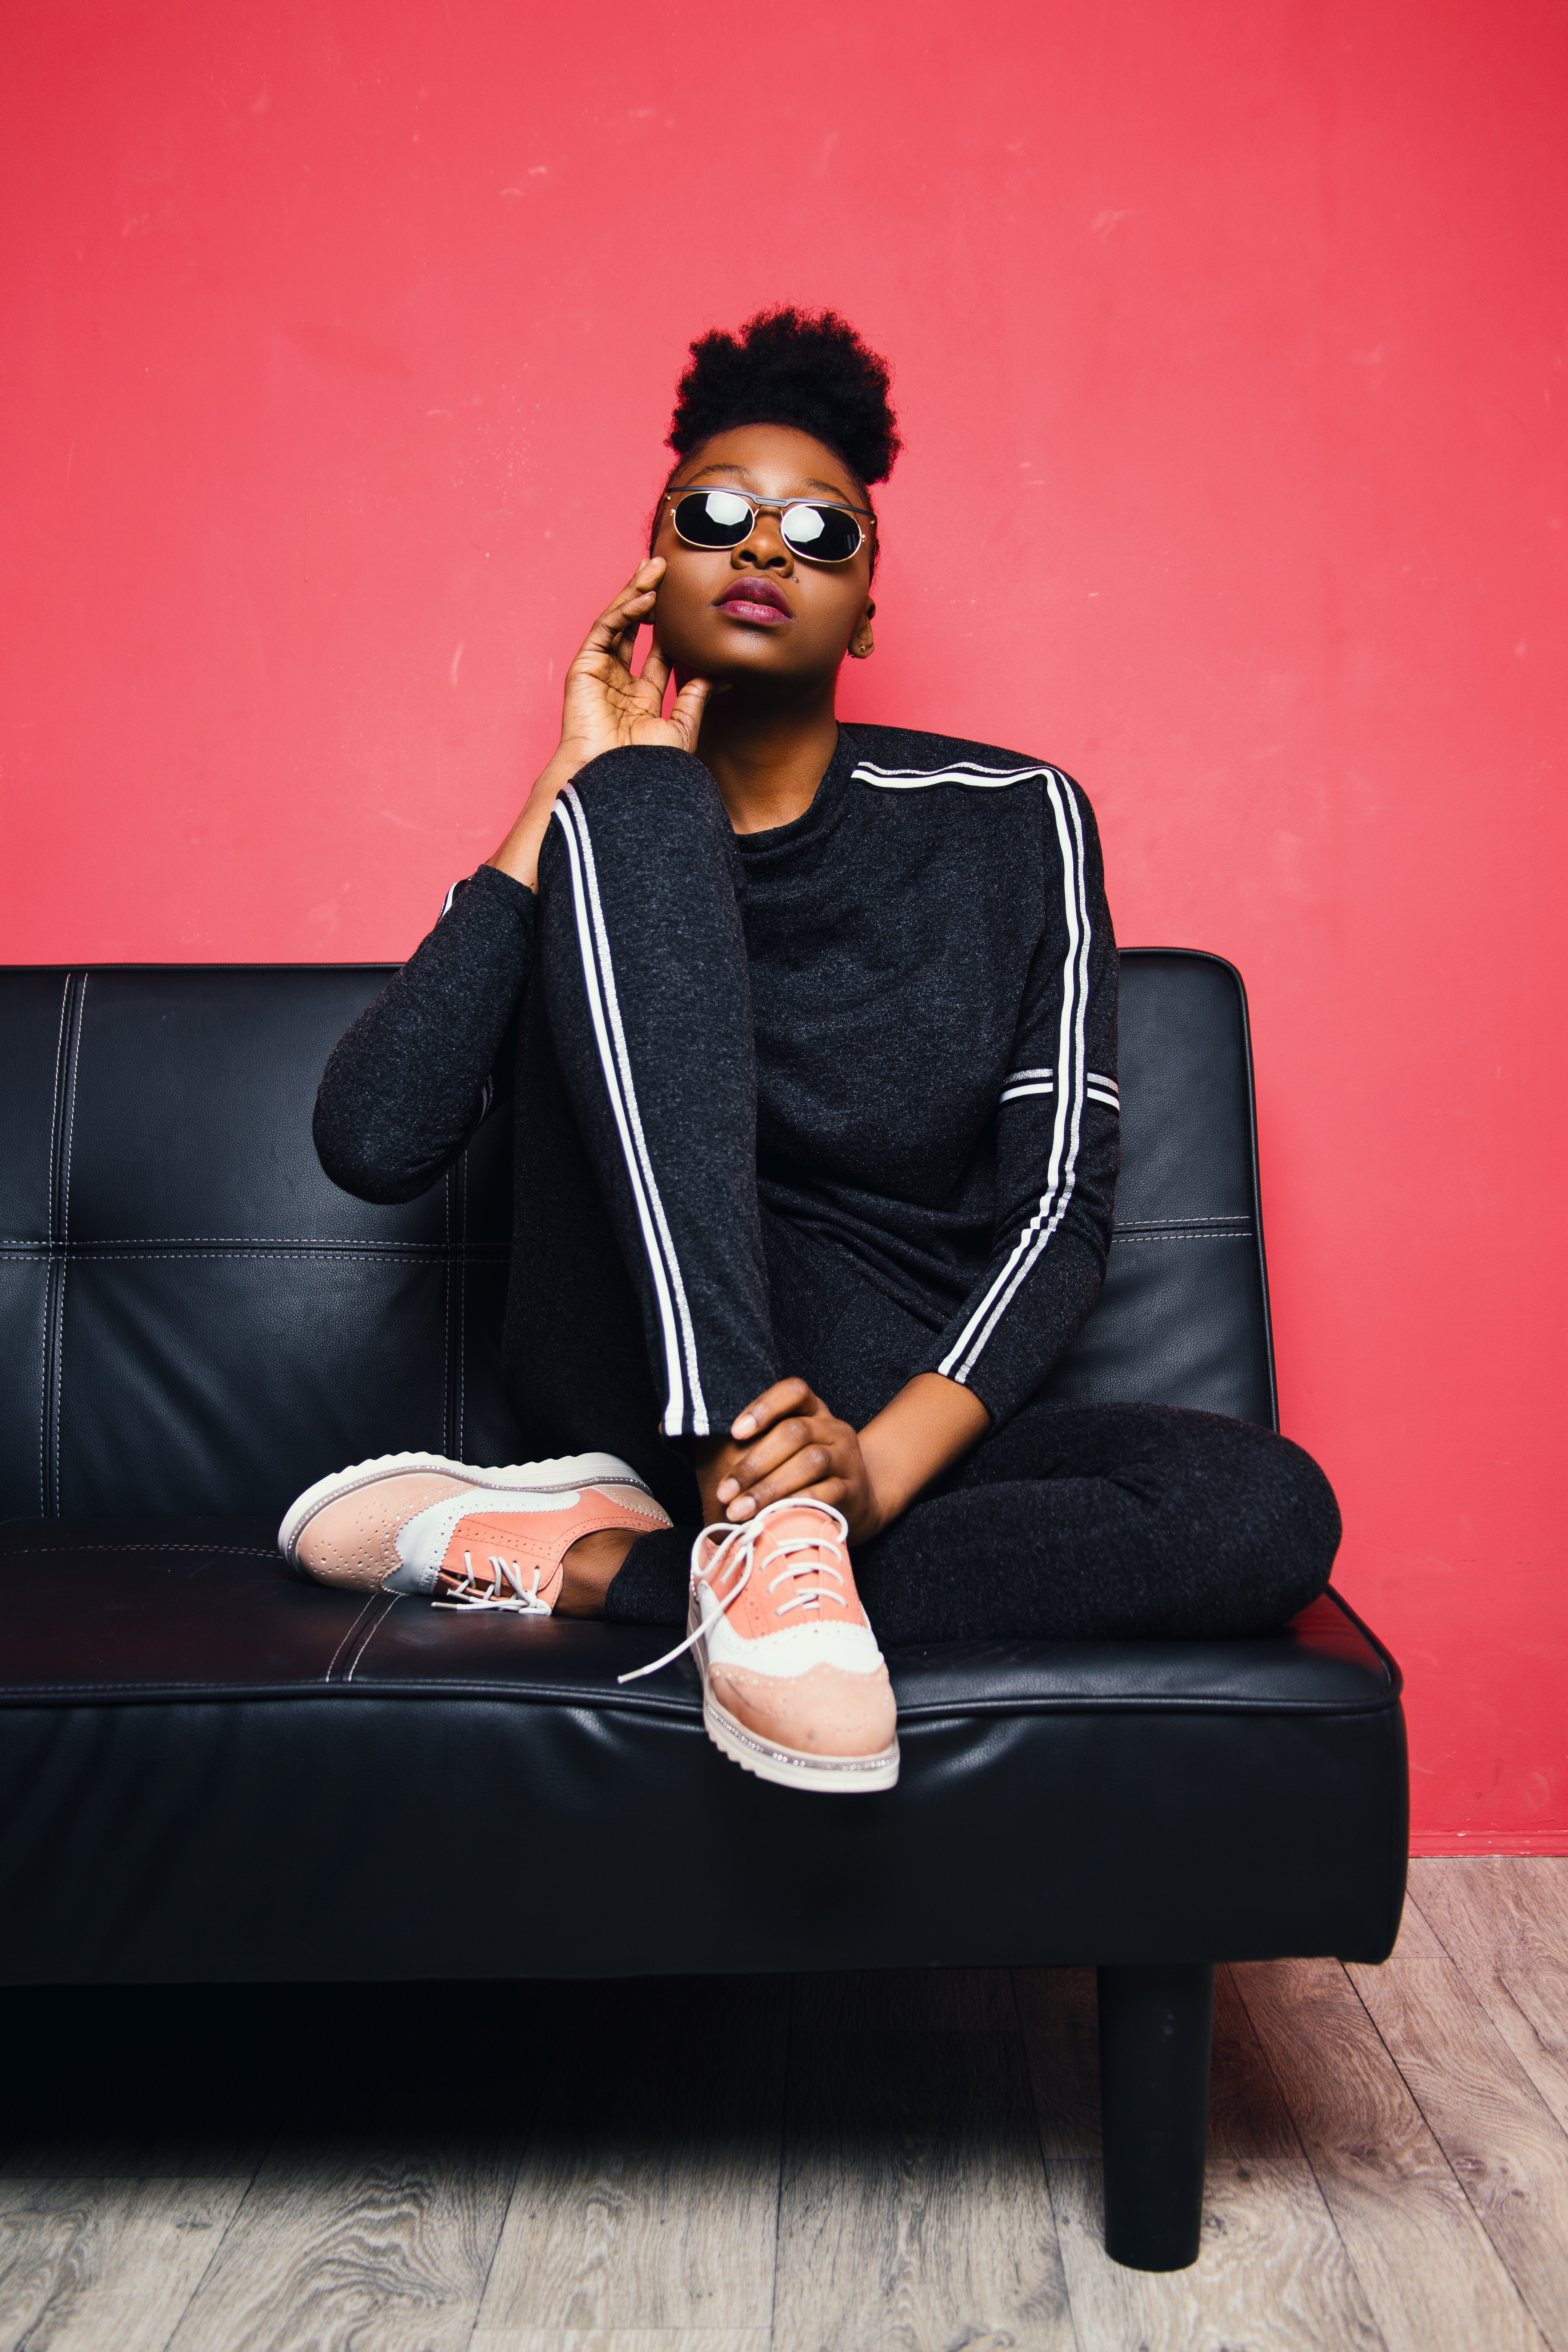
black, sitting, eyewear, photography, vision care, shoulder, fashion, shoe, cool, girl, photo shoot, formal wear, fun, furniture, sunglasses